Novaya Ladoga

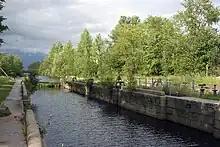
A lock of the disused Old Ladoga Canal in Novaya Ladoga

The M18 Highway, connecting St. Petersburg and Murmansk, passes close to Novaya Ladoga. In Kiselnya, close to Novaya Ladoga, a highway heading to Vologda via Tikhvin and Cherepovets branches off. The town is also connected by a road to Volkhov, with a regular bus traffic.